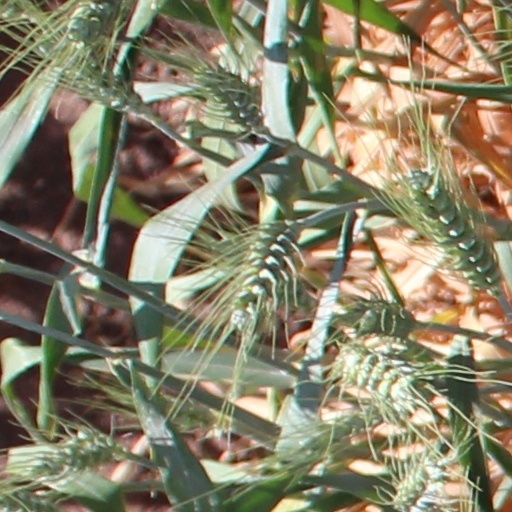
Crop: wheat